Valentine Seaman

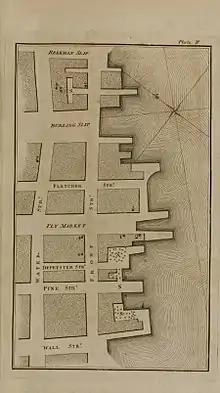
Seaman's map (plate 2 of 2), with yellow fever cases marked with dots and waste sites marked with S's and crosses

In 1795, yellow fever broke out in New York City. At the time, it was not known how yellow fever spread; some blamed incoming ships from the tropics. As the fever spread, Seaman mapped each case he could find in the New Slip area, marking which cases were fatal. He then mapped local waste sites, compared the two maps, and concluded that yellow fever originated in these waste areas. (While he did note that mosquitoes were present at the waste sites, he did not identify them correctly as the vectors for the disease.) He wrote, in a 1796 account of the epidemic, that he was indebted to Benjamin Rush for "innovations in the treatment of the Epidemic Fever of Philadelphia of 1793." The city's Committee of Health asked for his advice regarding the disease's cause and prevention; Seaman recommended filling in areas that were below sea-level and wherever water tended to stagnate, cleaning and paving streets, covering sewers, and filling in the areas beneath granaries and docks. A fuller account and the maps he created were published in "An Inquiry into the Cause of the Prevalence of the Yellow Fever in New-York" in 1798.